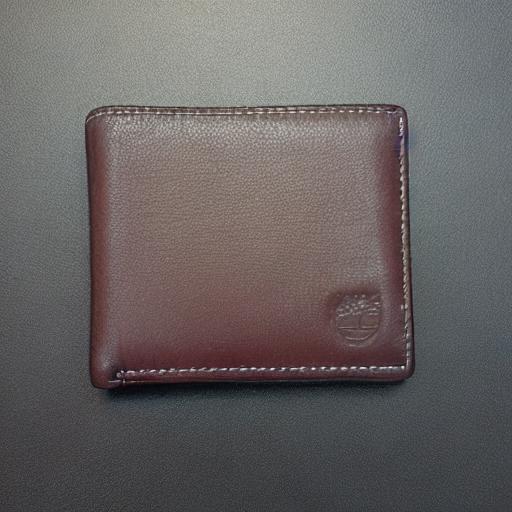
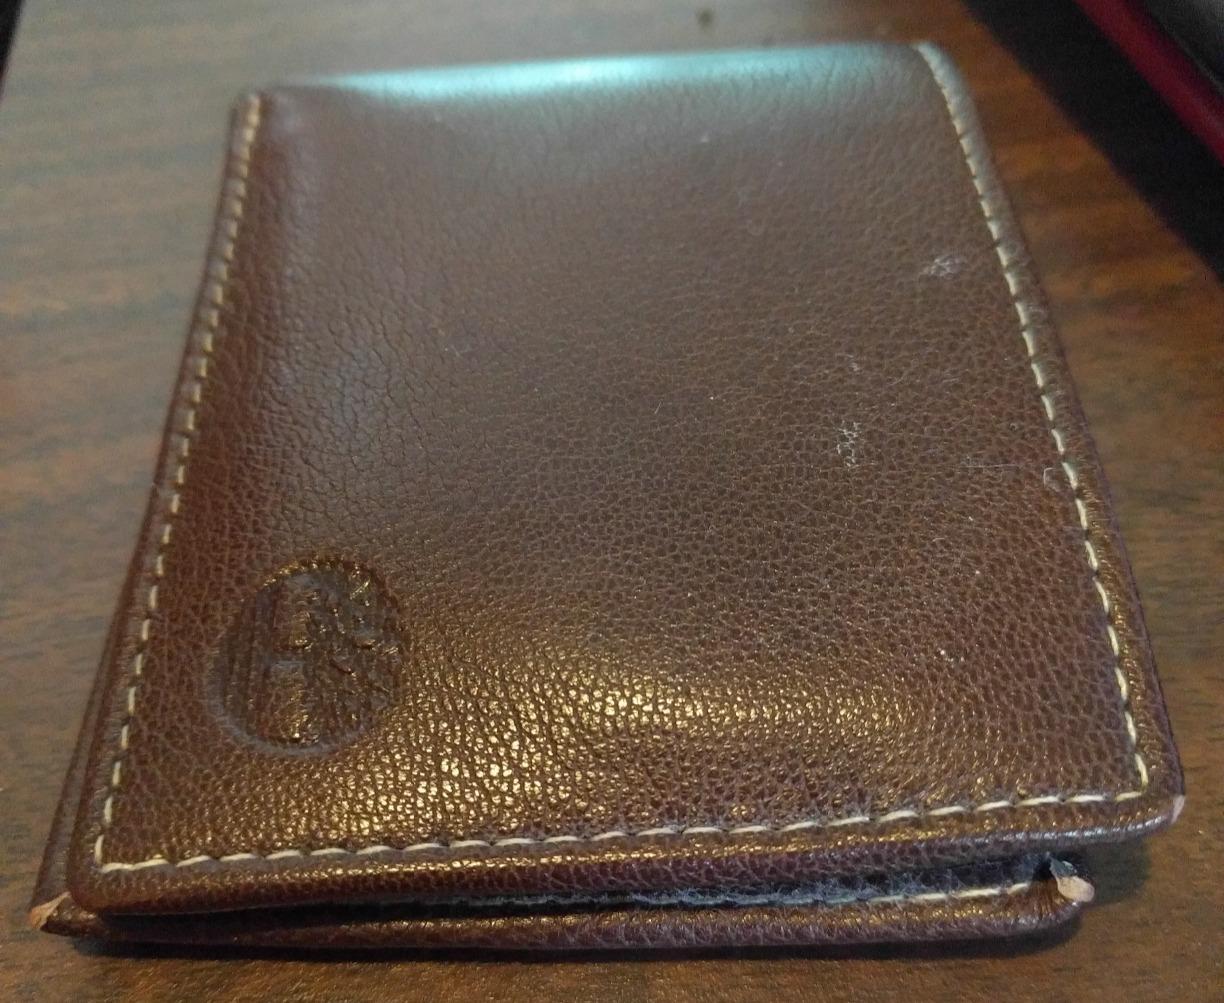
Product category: accessories_wallet
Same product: no